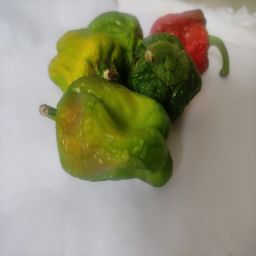
Crop: Bell Pepper
Quality: Old